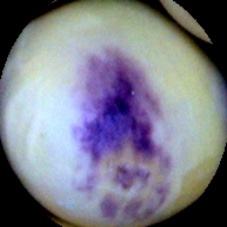
Label: Spotted